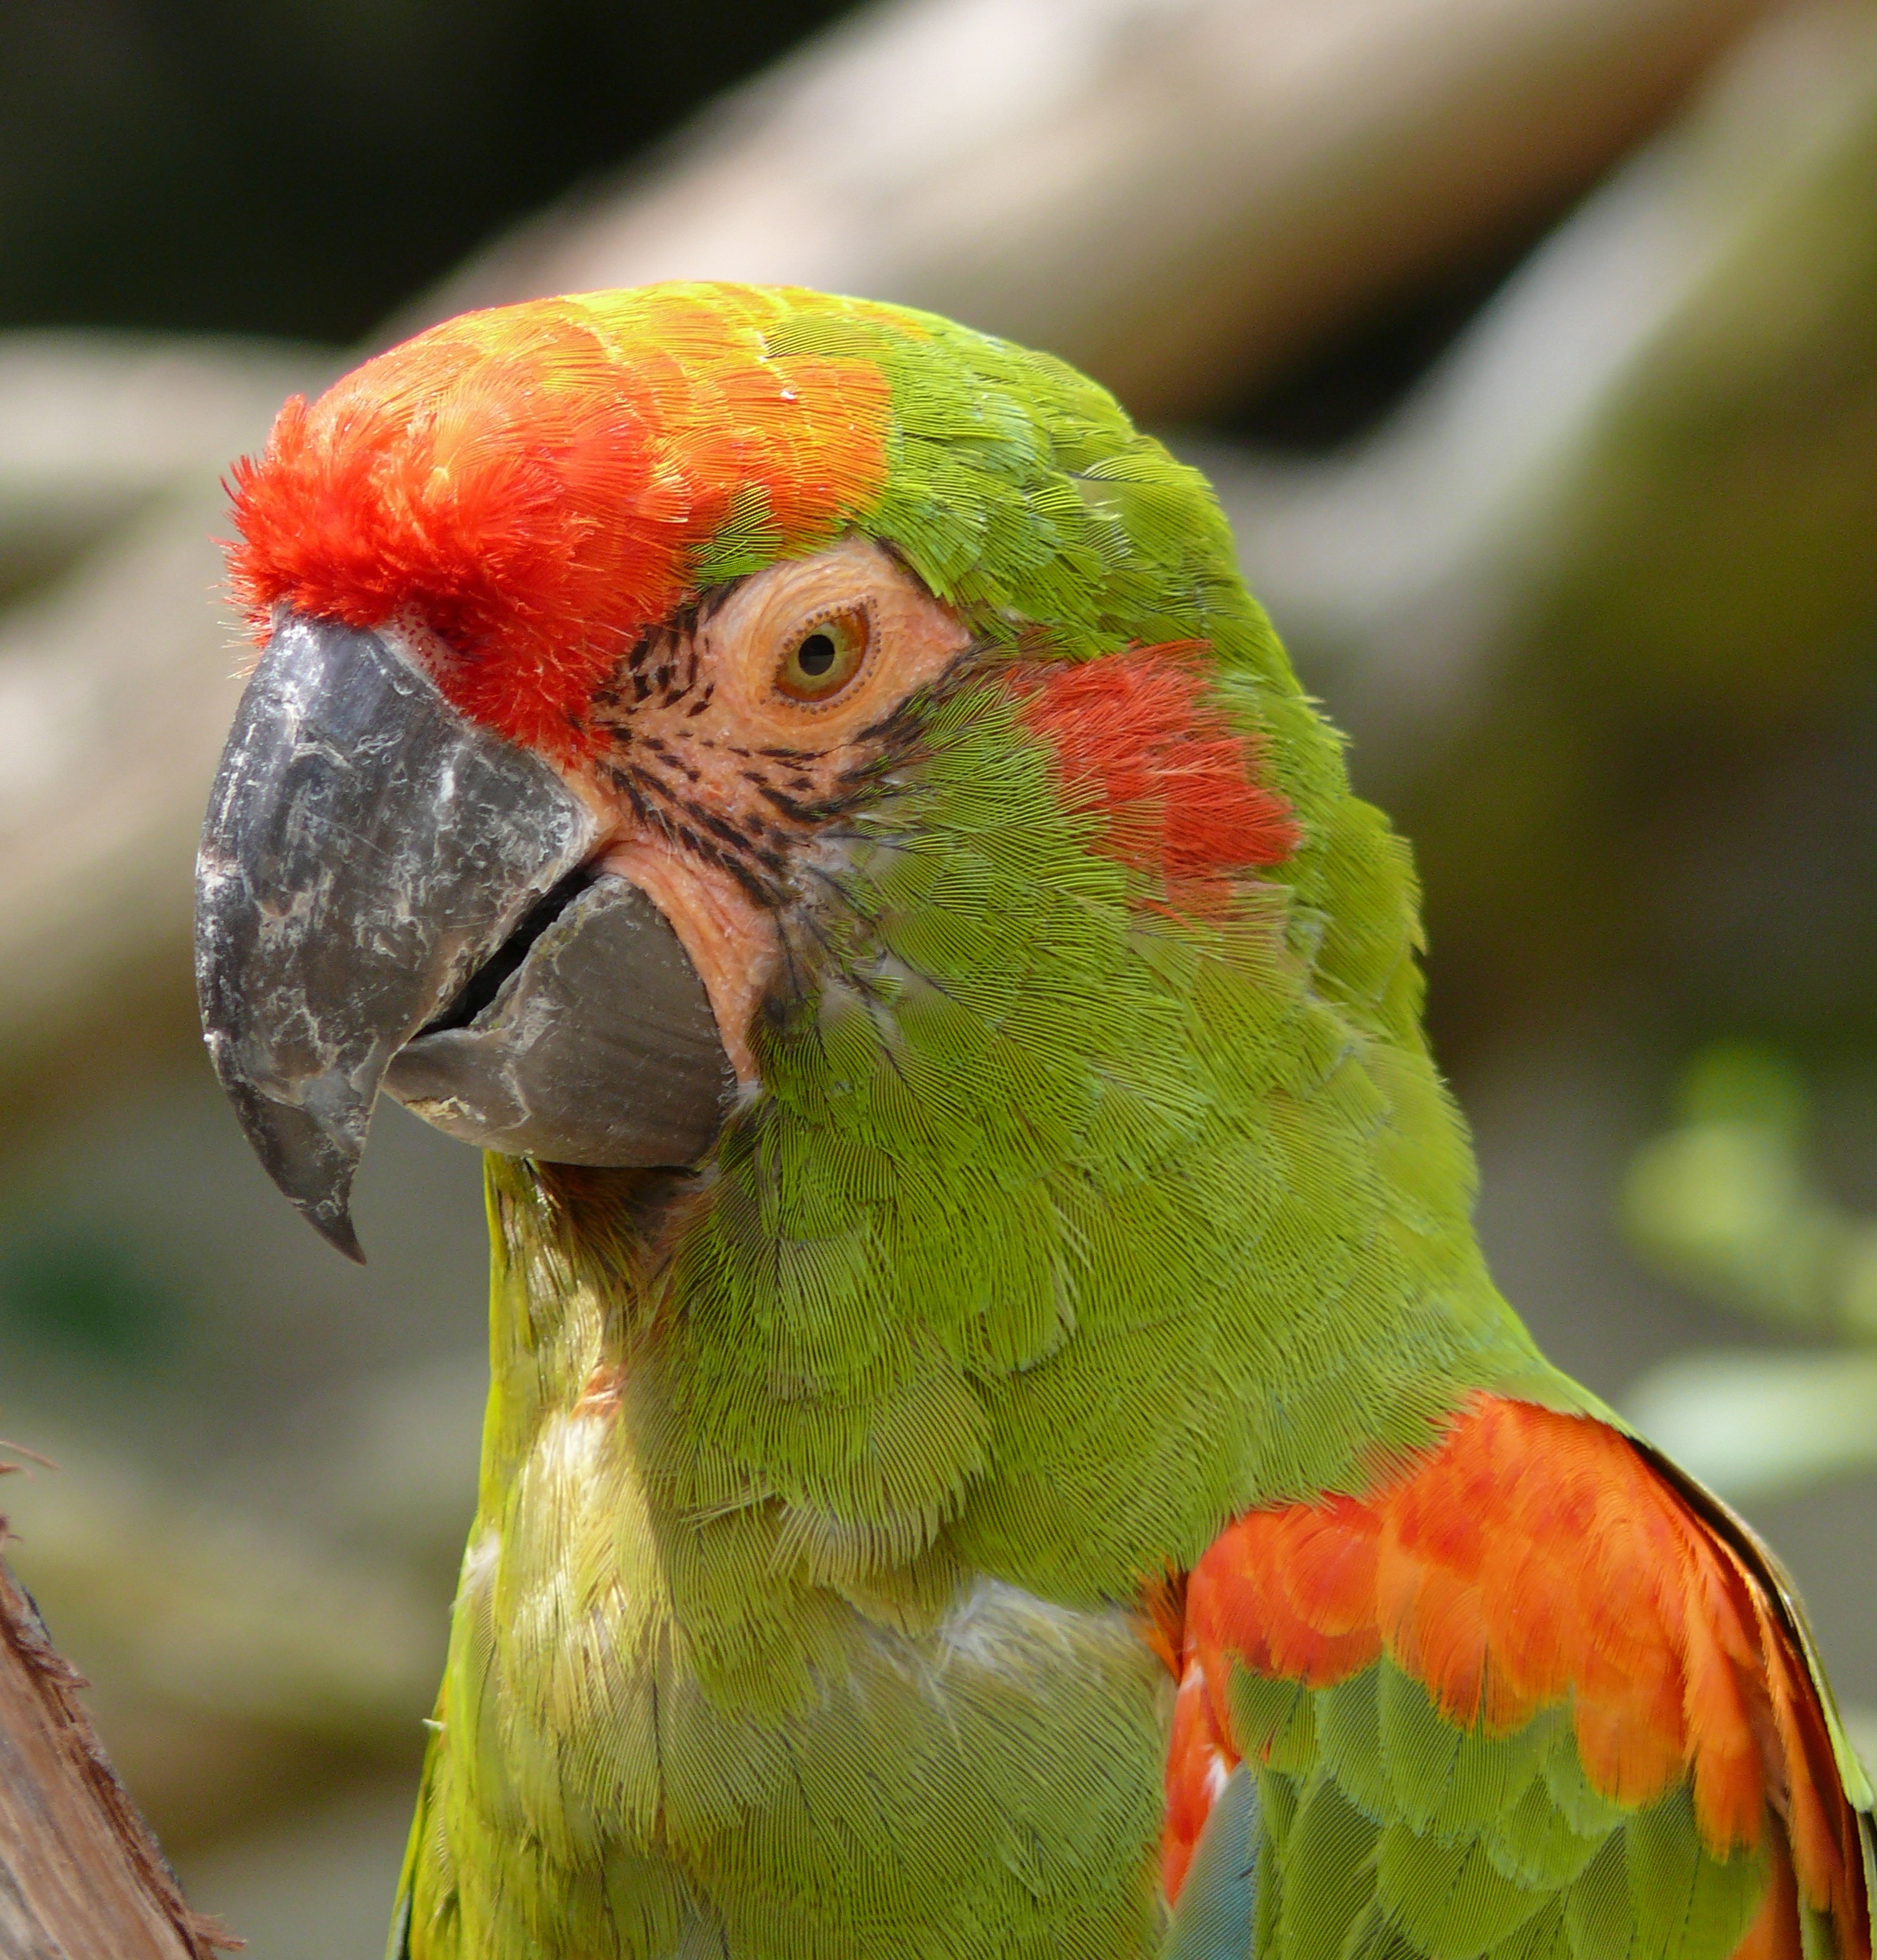
tree, nature, forest, bird, zoo, beak, color, flight, fauna, lorikeet, macaw, animals, vertebrate, parrot, ara